Ford Sierra RS Cosworth

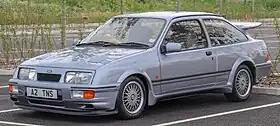
1986 Ford Sierra RS Cosworth

The Ford Sierra RS Cosworth is a high-performance version of the Ford Sierra that was built by Ford Europe from 1986 to 1992. It was the result of a Ford Motorsport project with the purpose of producing an outright winner for Group A racing in Europe.